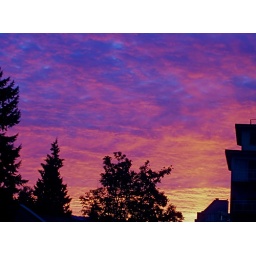
Trees and building are silhouetted against a purple and pink sunrise